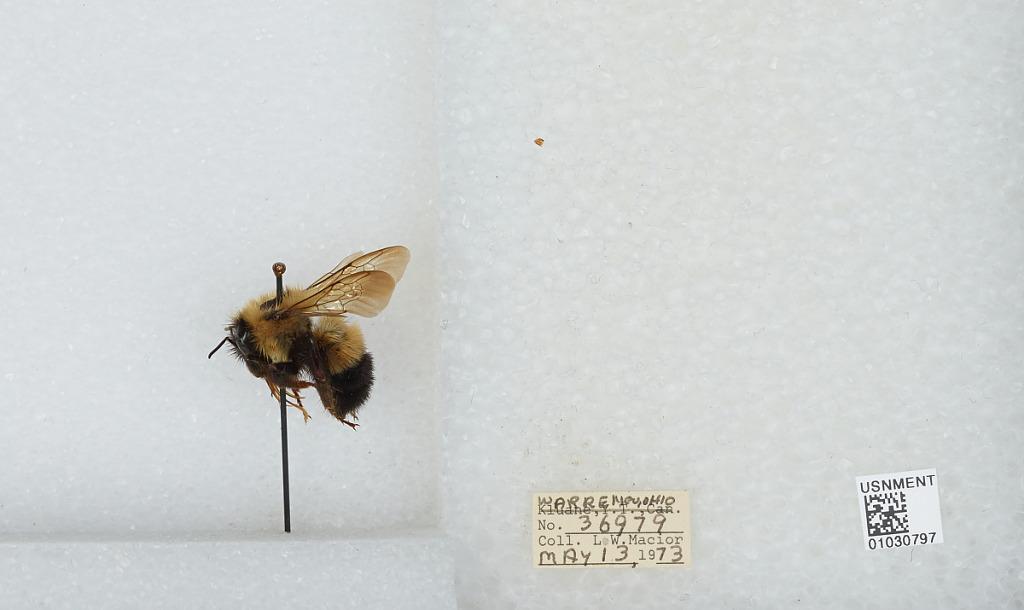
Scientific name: Bombus (Pyrobombus) vagans vagans Smith
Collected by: L. Macior
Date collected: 1973-5-13
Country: United States
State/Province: Ohio
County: Warren
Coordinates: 39.4242, -84.1856